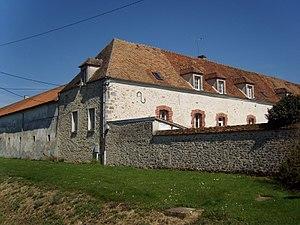
Ferme de Beauregard
Crèvecœur-en-Brie est une commune française située dans le département de Seine-et-Marne en région Île-de-France.